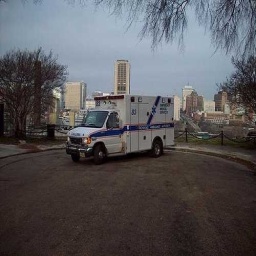
Label: ambulance